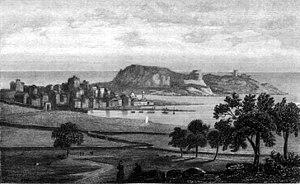
L'Île-Rousse est une commune française située dans la circonscription départementale de la Haute-Corse et le territoire de la collectivité de Corse. La ville appartient à la piève d'Aregno, en Balagne.